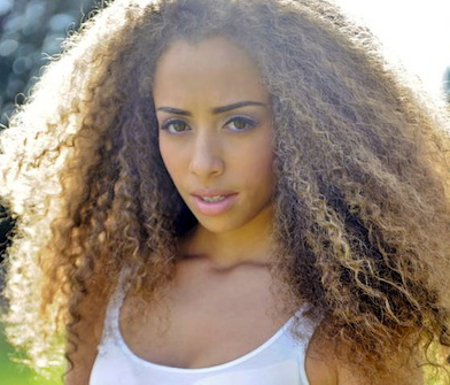
Gender: women